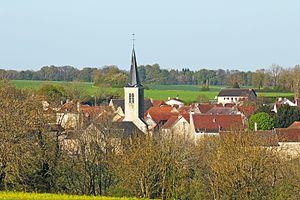
Centre de Baigneux-les-Juifs
Baigneux-les-Juifs est une commune française située dans le canton de Châtillon-sur-Seine du département de la Côte-d'Or en région Bourgogne-Franche-Comté.